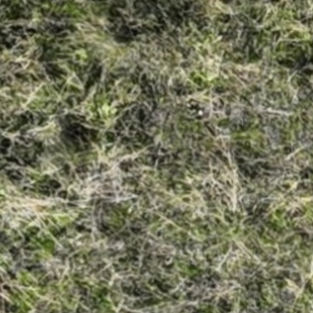
Month: october